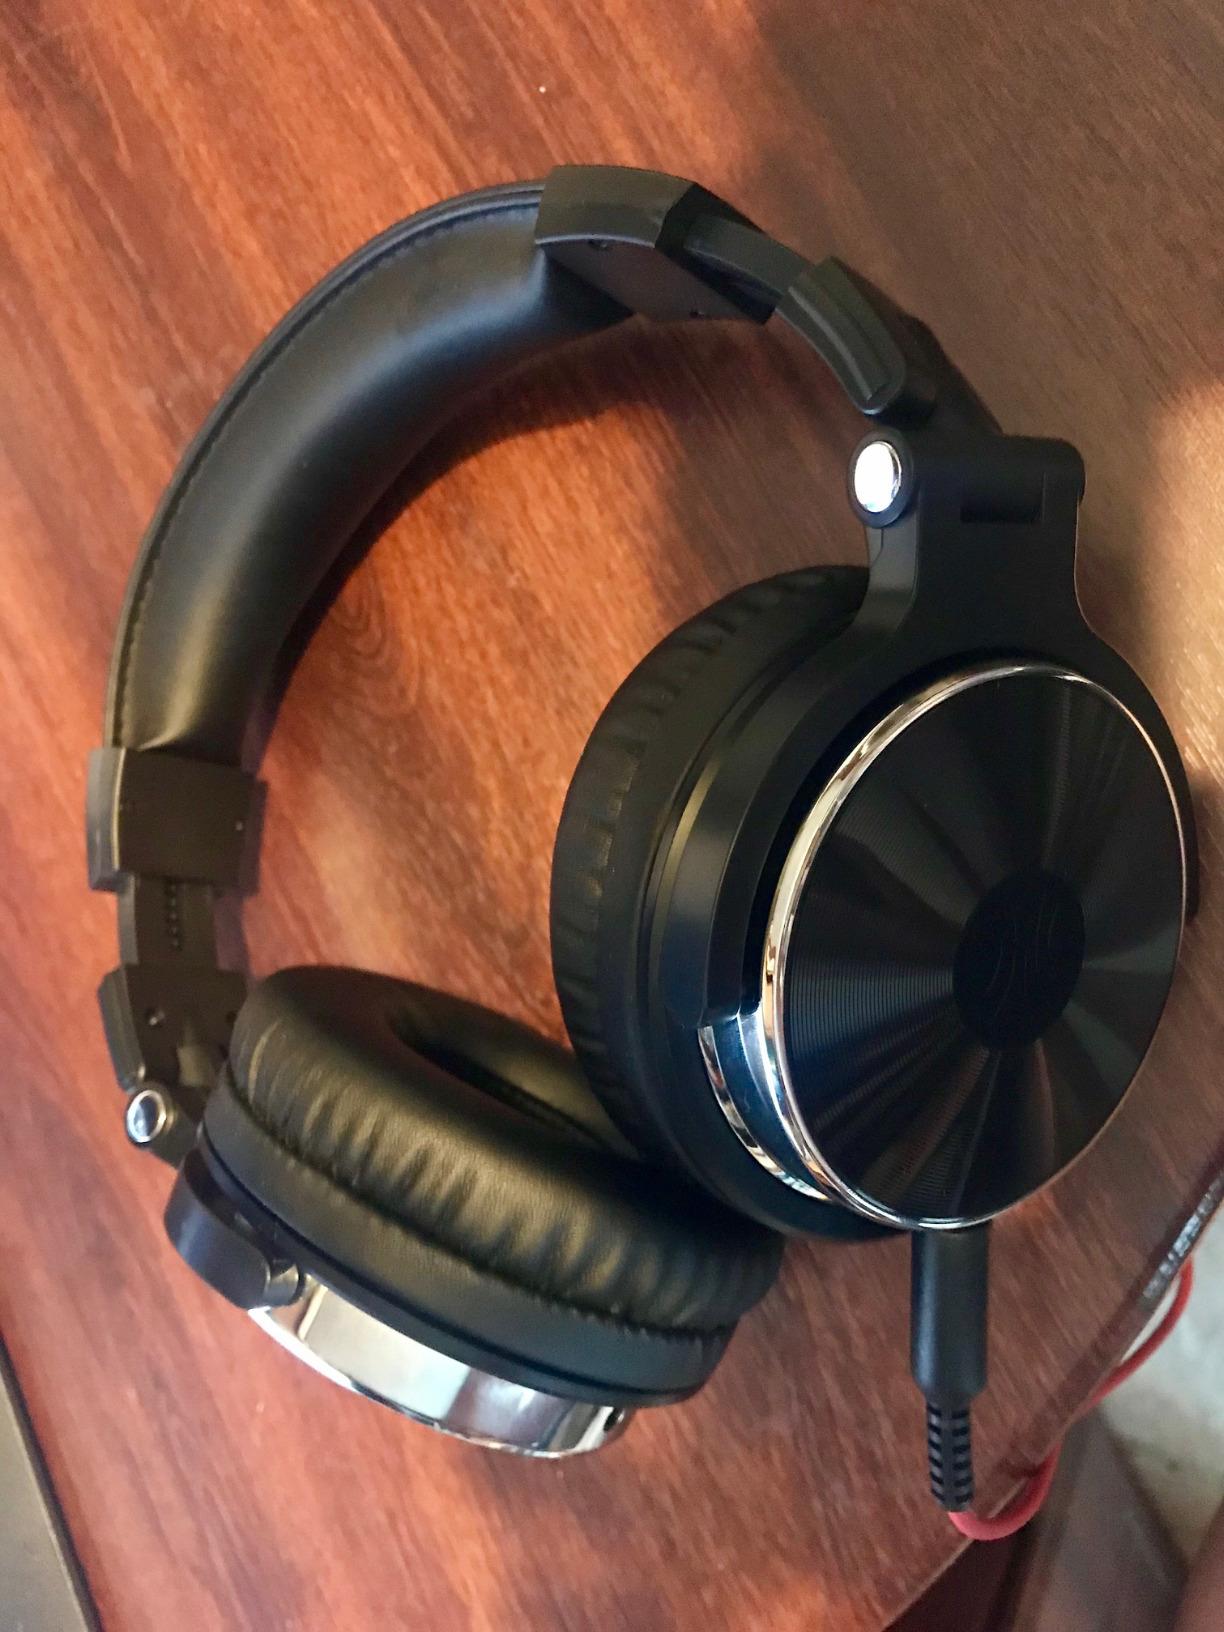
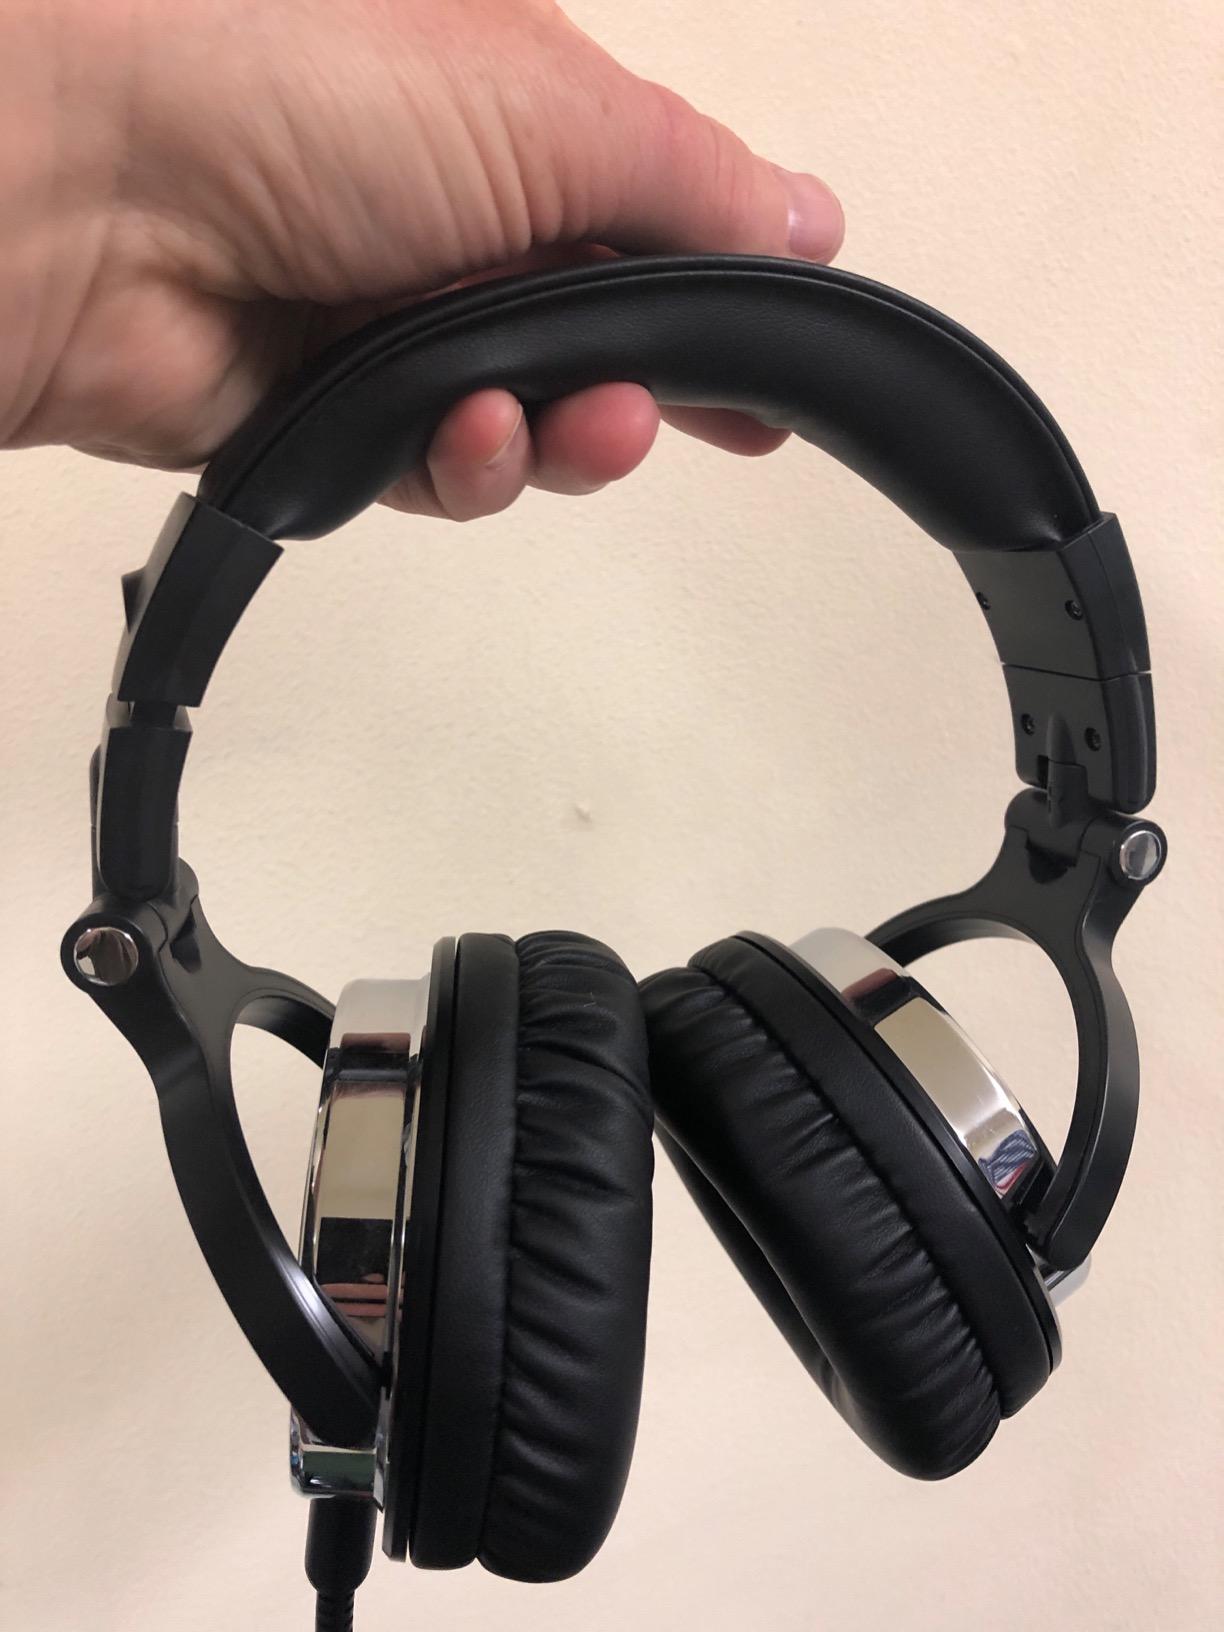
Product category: headphones
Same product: yes